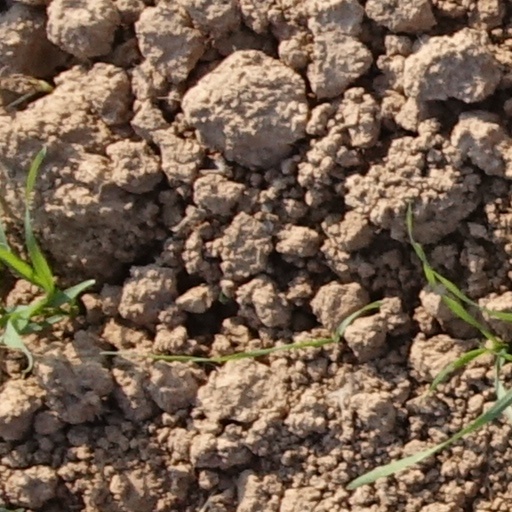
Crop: wheat